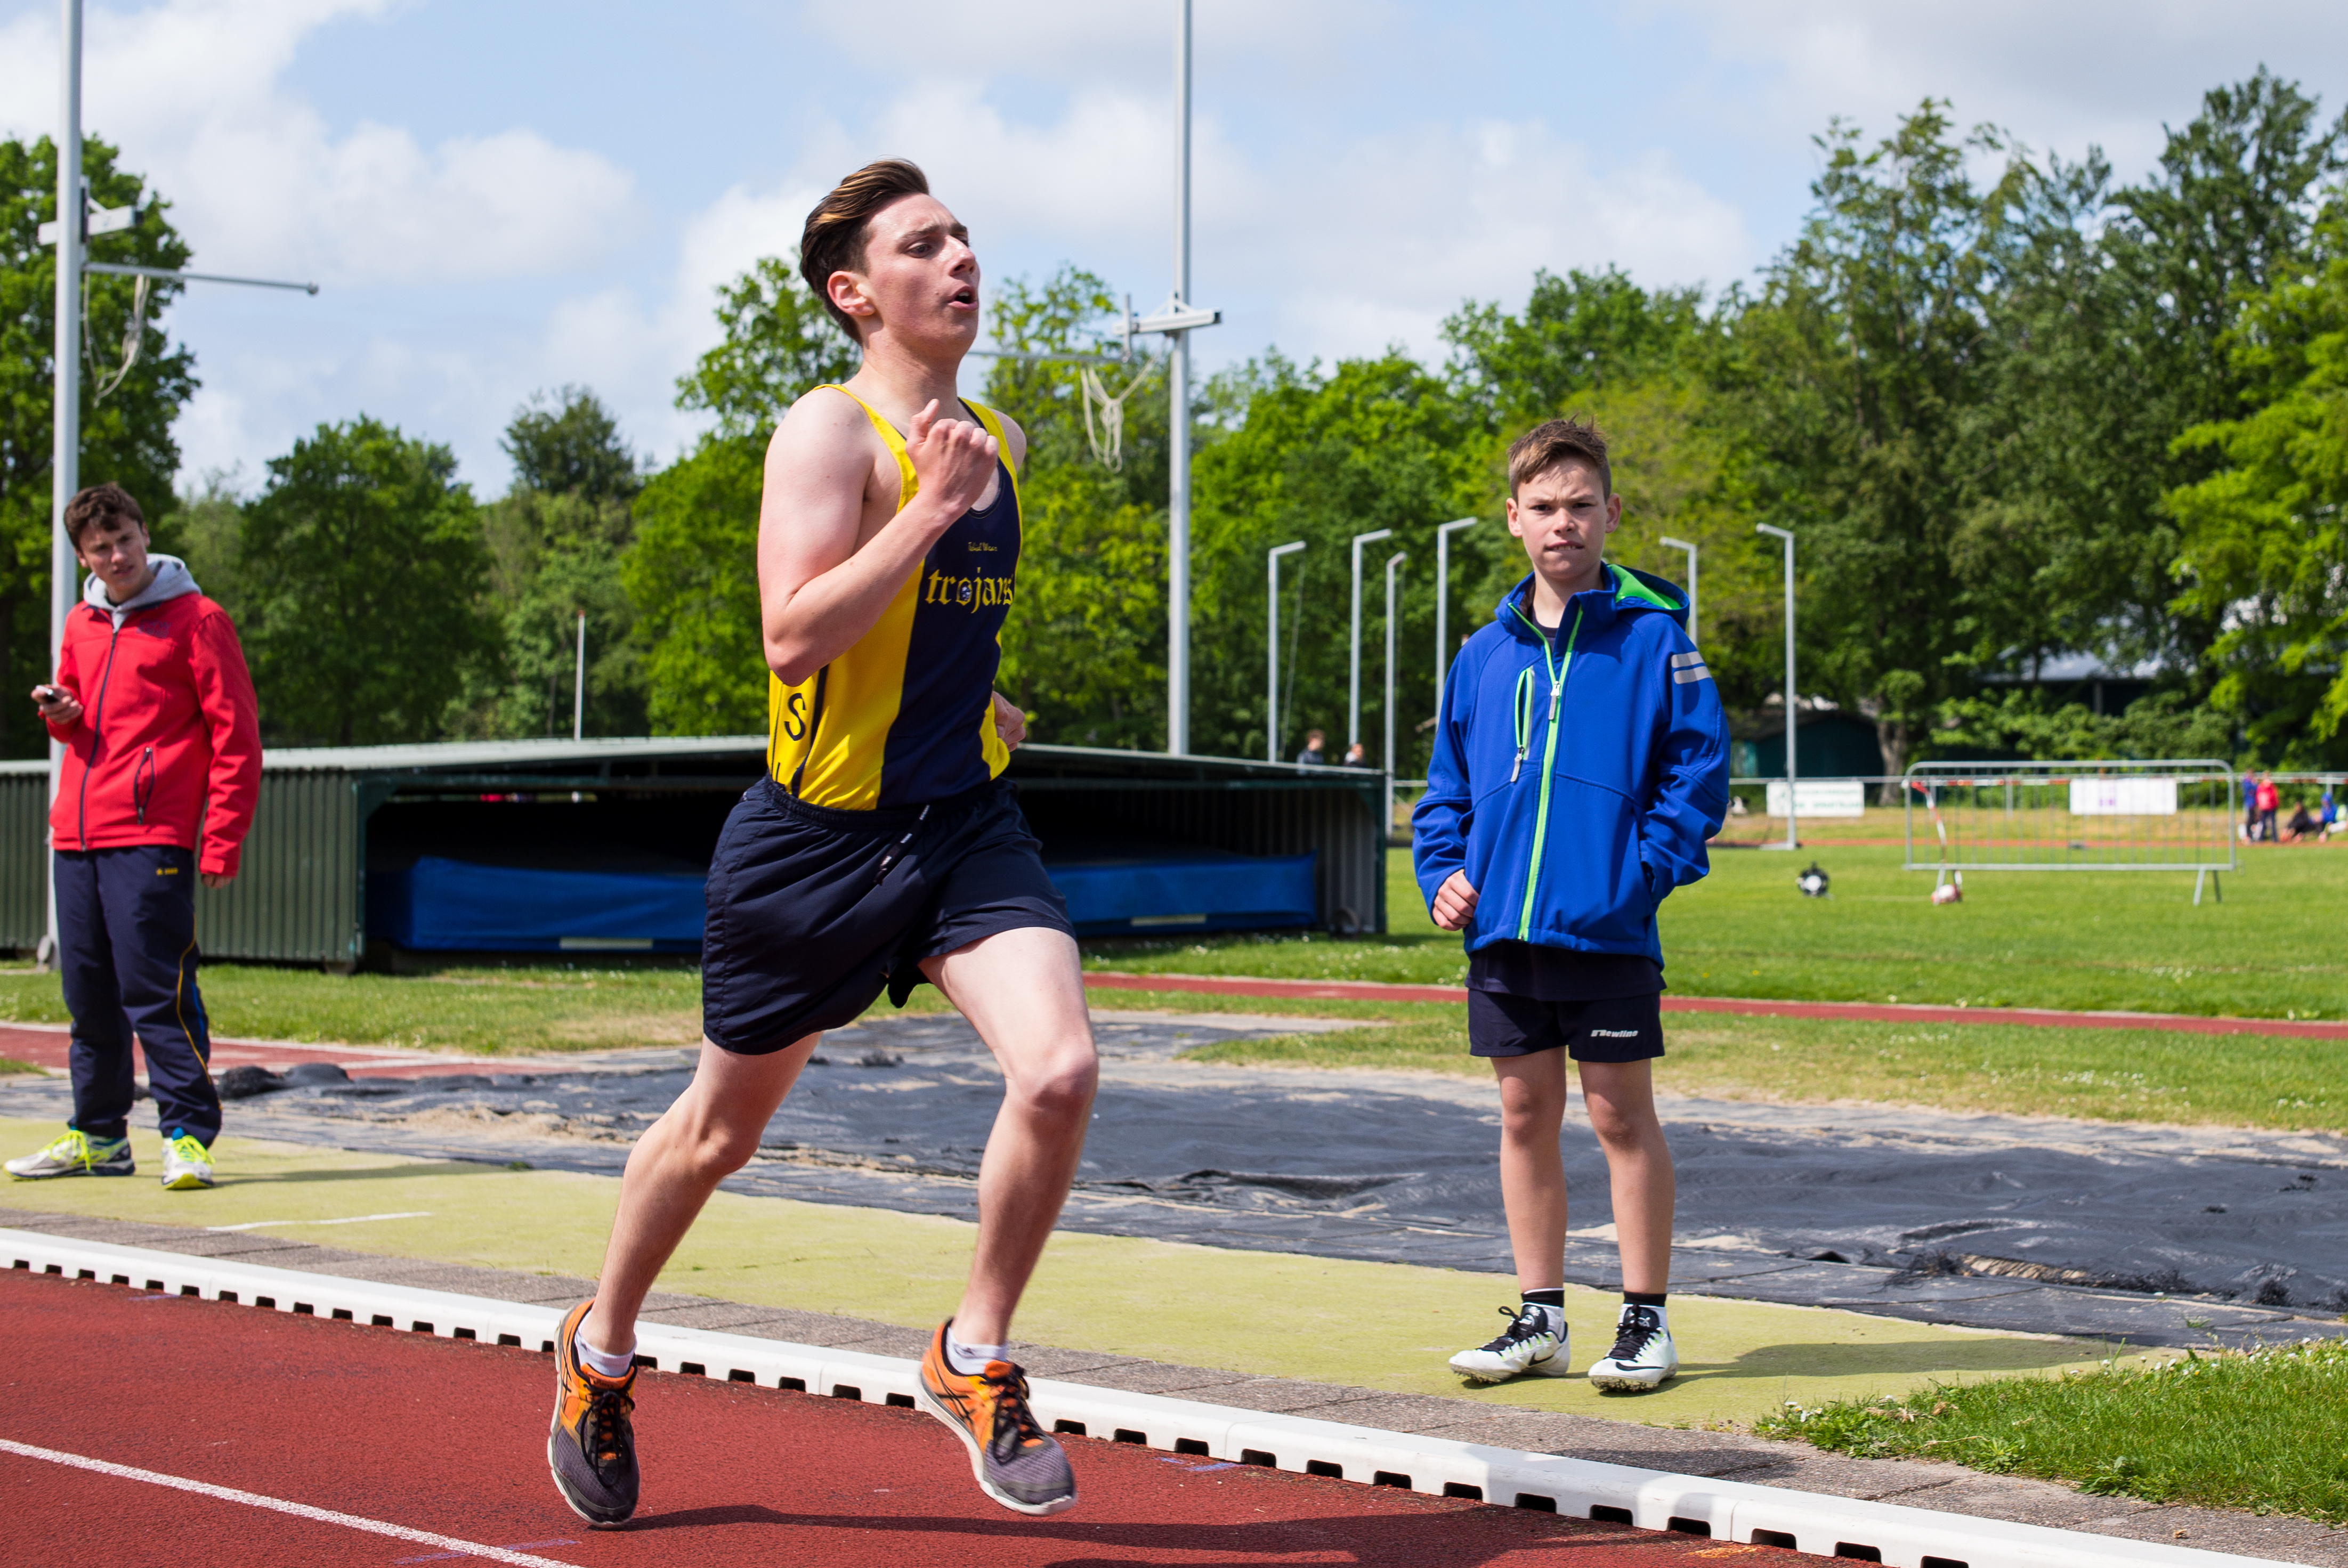
person, running, sports, athletics, sprint, physical exercise, human action, endurance sports, track and field athletics, shot put, middle distance running